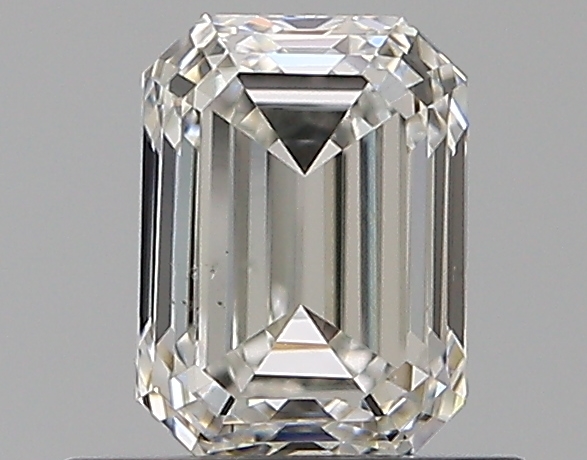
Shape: emerald
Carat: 0.7
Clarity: VS2
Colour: G
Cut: GD
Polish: EX
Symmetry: VG
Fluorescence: N
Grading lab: GIA
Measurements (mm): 5.63 x 4.14 x 2.96